Woodrow Wilson Foundation

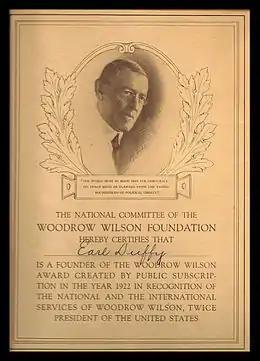
Engraved certificate given by the Woodrow Wilson Foundation to donors to its 1922 endowment fund drive.

Plans were made for the gathering of "$1,000,000 or more" to provide a permanent endowment for the Wilson Foundation's prizes. Donors were to receive an attractive certificate in acknowledgment of their donations, with the motif determined through an artistic contest in the fall of 1921. Monday, January 16, 1922, was scheduled for the mass launch of the endowment-raising campaign.